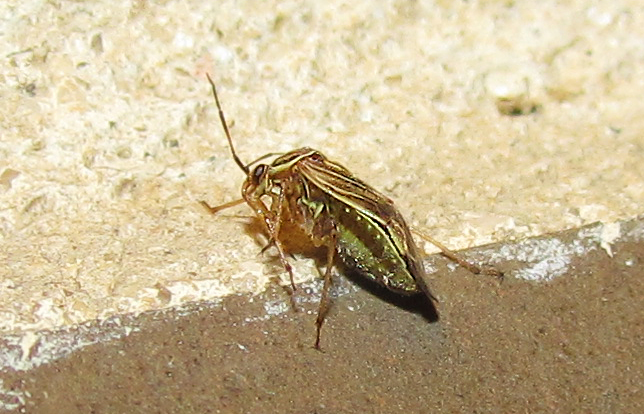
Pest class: lygus_bug